Hoher Riffler (Zillertal Alps)

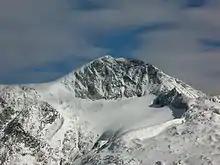
The summit block of the Hoher Riffler from the west; in front the Schwarzbrunnerkees glacier

The Zillertal Riffler ("Zillertaler Riffler") is only enclosed by glaciers to the north and west. To the north the "Federbettkees" starts just below the summit whilst, to the west, is the much smaller "Schwarzbrunnerkees". To the southeast are the remnants of the "Rifflerkees", which has largely retreated due to global warming. Amongst the neighbouring peaks are the twin summits of the Gefrorene-Wand-Spitzen (3,288 m) along the southwest ridge ("Südwestgrat") on the other side of the 2,904 m high wind gap of the Friesenbergscharte. On the other side of the Federbettkees, along the north ridge ("Nordgrat") which swings northeast, lie the "Griererkarspitze" (2,968 m), "Napfspitze" (2,925 m) and die 3,038 metre high "Realspitze", separated by the col of "Obere Rifflerscharte" (2,968 m), Along the southeast ridge ("Südostgrat"), above the "Wesendlekarsees" glacier (surface at 2,375 m) and separated by the 2,774 m high col of "Untere Rifflerscharte", is the Kleine Riffler (2,835 m). The nearest important settlement is the winter sports resort of Hintertux about four kilometres northwest as the crow flies.